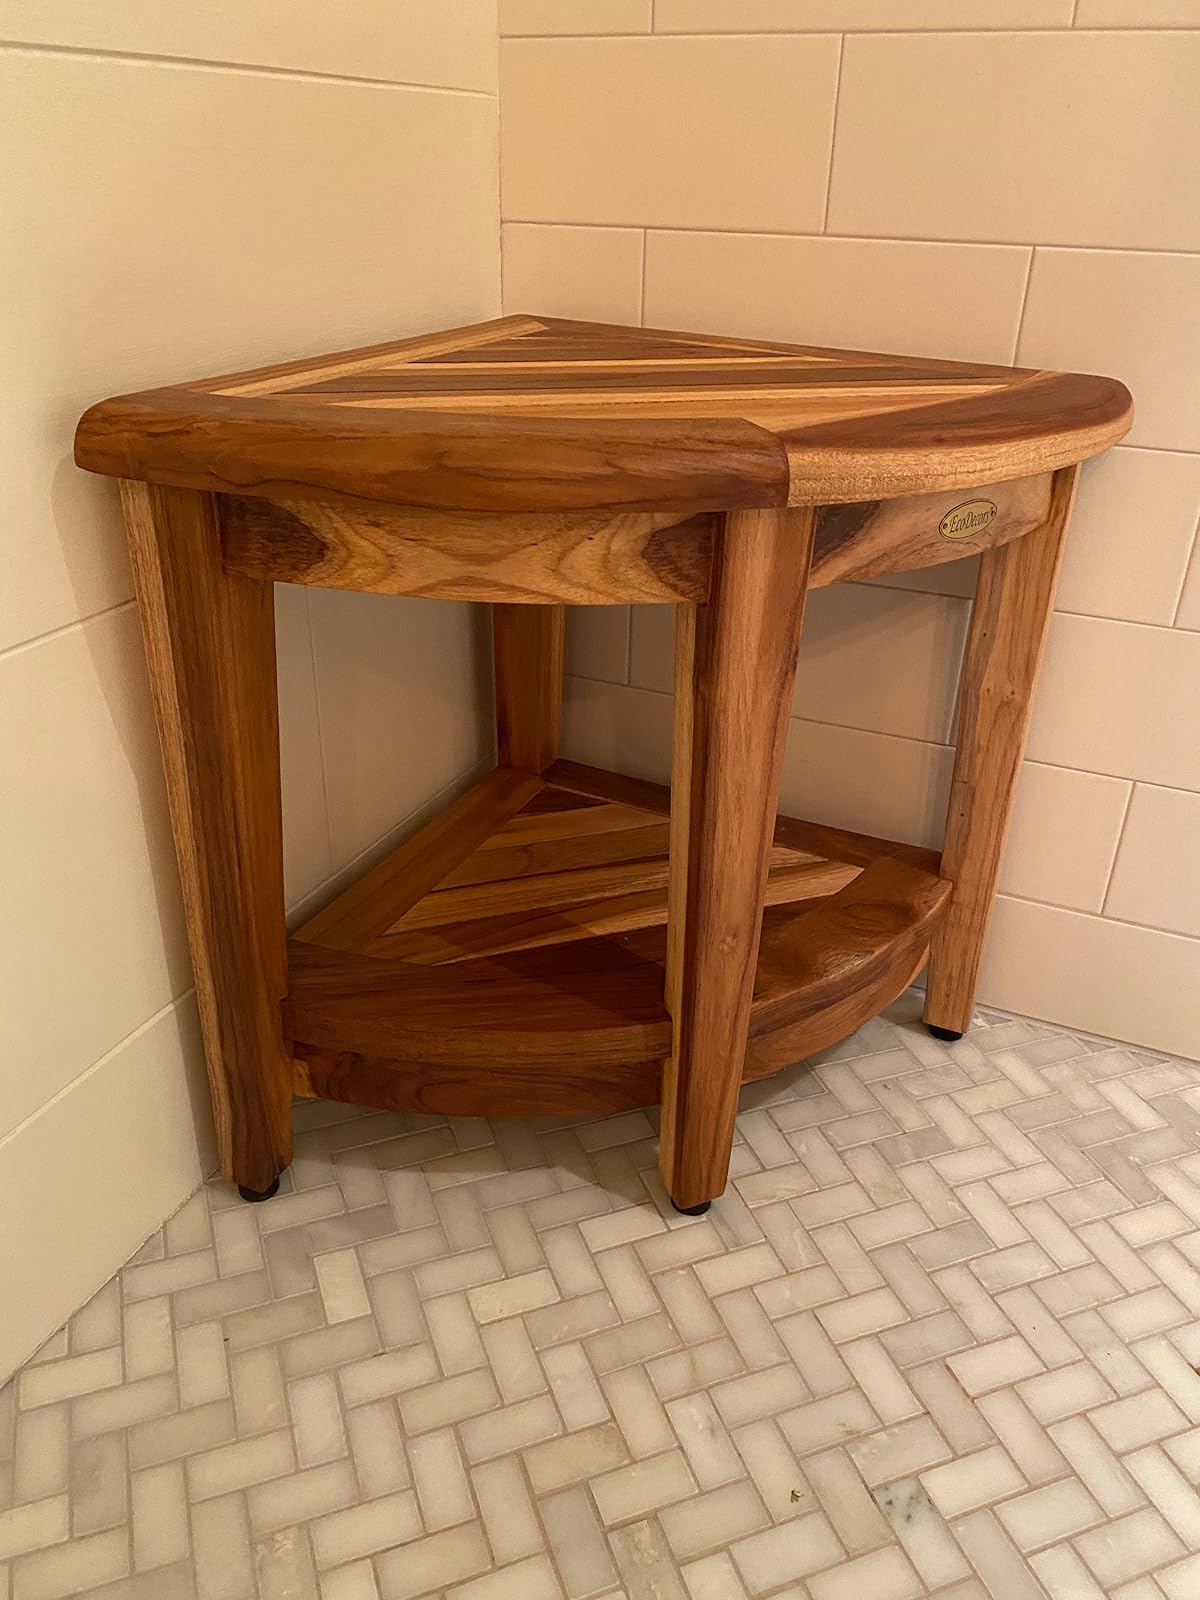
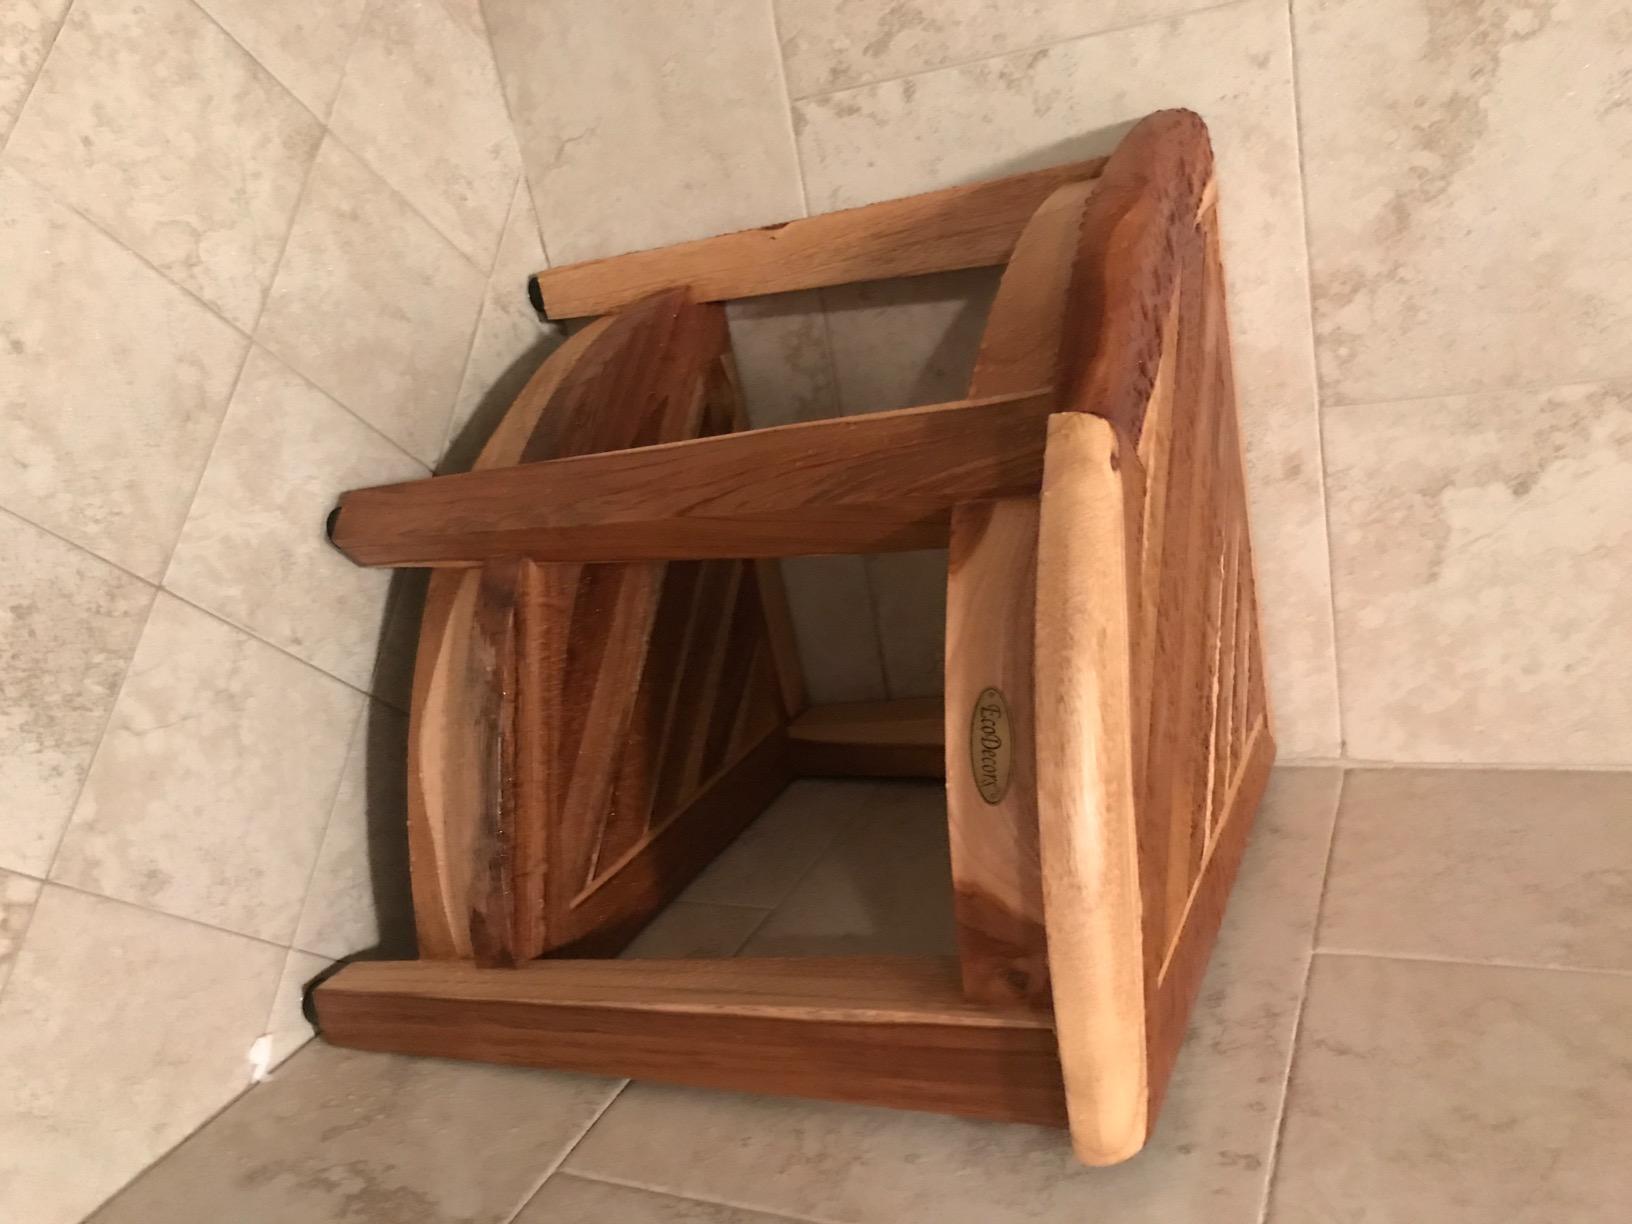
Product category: stool
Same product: yes